Eucalyptus oxymitra

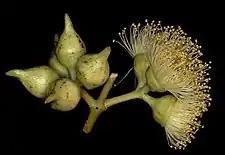
flowers and buds

Eucalyptus oxymitra, commonly known as the sharp-capped mallee, is a species of mallee that is endemic to remote parts of Central Australia. It has rough bark on the trunk, smooth greyish bark above, lance-shaped to egg-shaped adult leaves, flower buds in groups of seven, white to pale yellow flowers and hemispherical fruit.